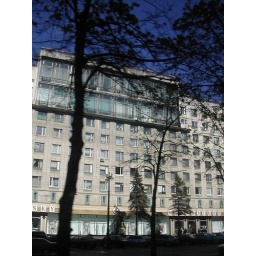
A 70's era office building somewhere in the southern suburbs.